Barak Valley

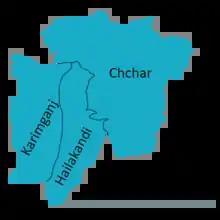
Barak Valley district map

Tea is the important economic activity and Barak Valley have also its proportional share of tea garden in comparison to Brahmaputra valley to sustains its economy from time to time. There are plenty of oil and natural gas under the surface of Barak valley as well to run the economy as a separate state. Various oil refineries are also set up in various locations of Barak valley to meet the required economic demand. Jute is an important crop grown in this region. The per capita income of Cachar is Rs. 19,551, for Hailakandi it stands at Rs. 19,055 and for Karimganj it is Rs. 20,093 respectively. Barak Region as a whole have a per capita income of Rs. 58,699 which is lower than in most of Assam.